National Society Daughters of the American Colonists

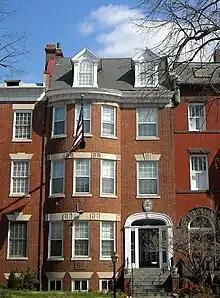
National Headquarters, Daughters of the American Colonists in Washington, D.C.

The National Society, Daughters of the American Colonists (NSDAC), commonly known as the Daughters of the American Colonists, is an American patriotic organization headquartered in Washington, D.C. Founded in 1920 by Sarah Elizabeth Mitchell Guernsey in St. Louis, it was federally chartered in 1984. Its object is to research and preserve the history and deeds of American colonists and commemorate deeds of colonial interest. The organization is headquartered at 2205 Massachusetts Avenue on Embassy Row.